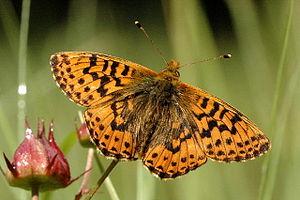
L'Aubrac est un haut plateau volcanique et granitique français situé dans le centre-sud du Massif central et aux confins des trois départements de l'Aveyron, du Cantal et de la Lozère. Il présente des ressemblances avec le Cézallier et on peut le rattacher comme lui aux hautes terres d'Auvergne. Il est bordé au nord-ouest par les monts du Cantal, à l'est par la Margeride et au sud par les plateaux calcaires des Grands Causses.
Le parc naturel régional des Ardennes ou PNR Ardennes est un parc naturel régional créé le 21 décembre 2011, dont l'emprise occupe environ 116 000 hectares du département des Ardennes.